Syracuse Orange football

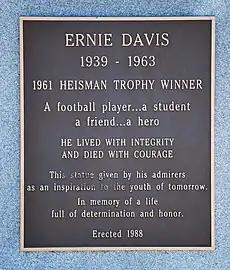

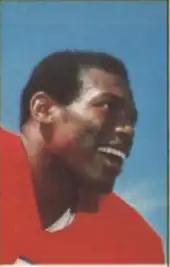

There have been 31 head coaches at Syracuse. Fran Brown became the most recent head coach in 2024.